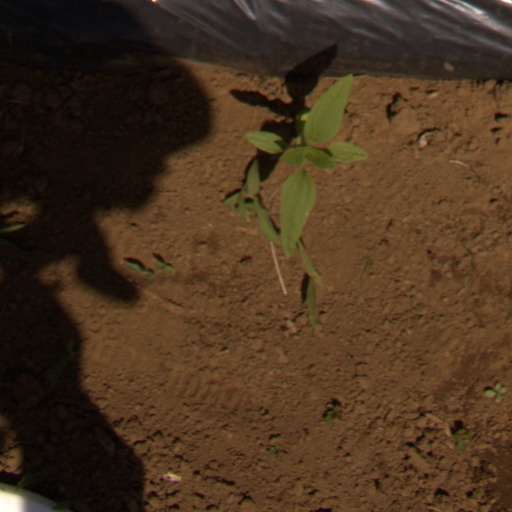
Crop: Jerusalem artichoke